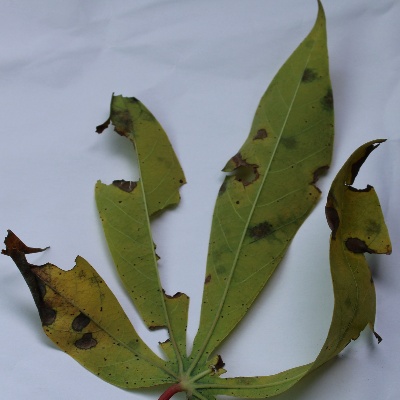
Crop: Cassava
Condition: brown spot